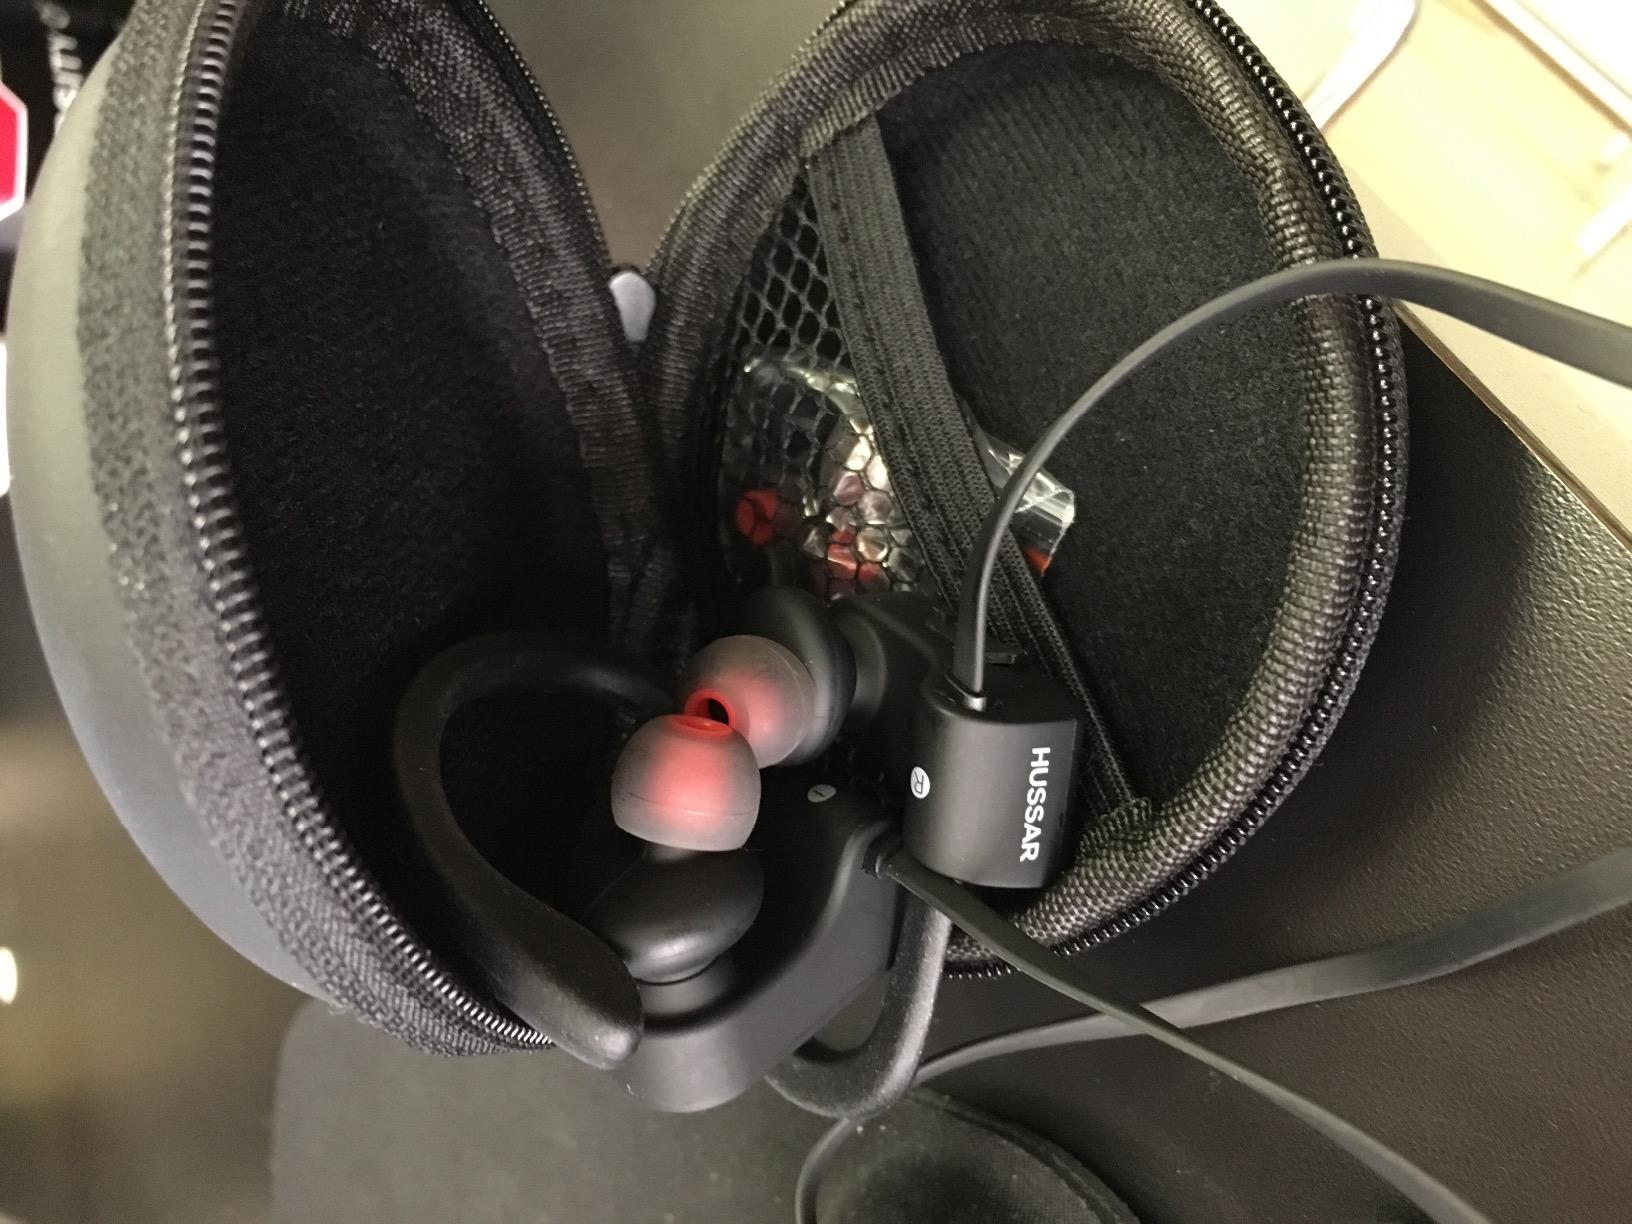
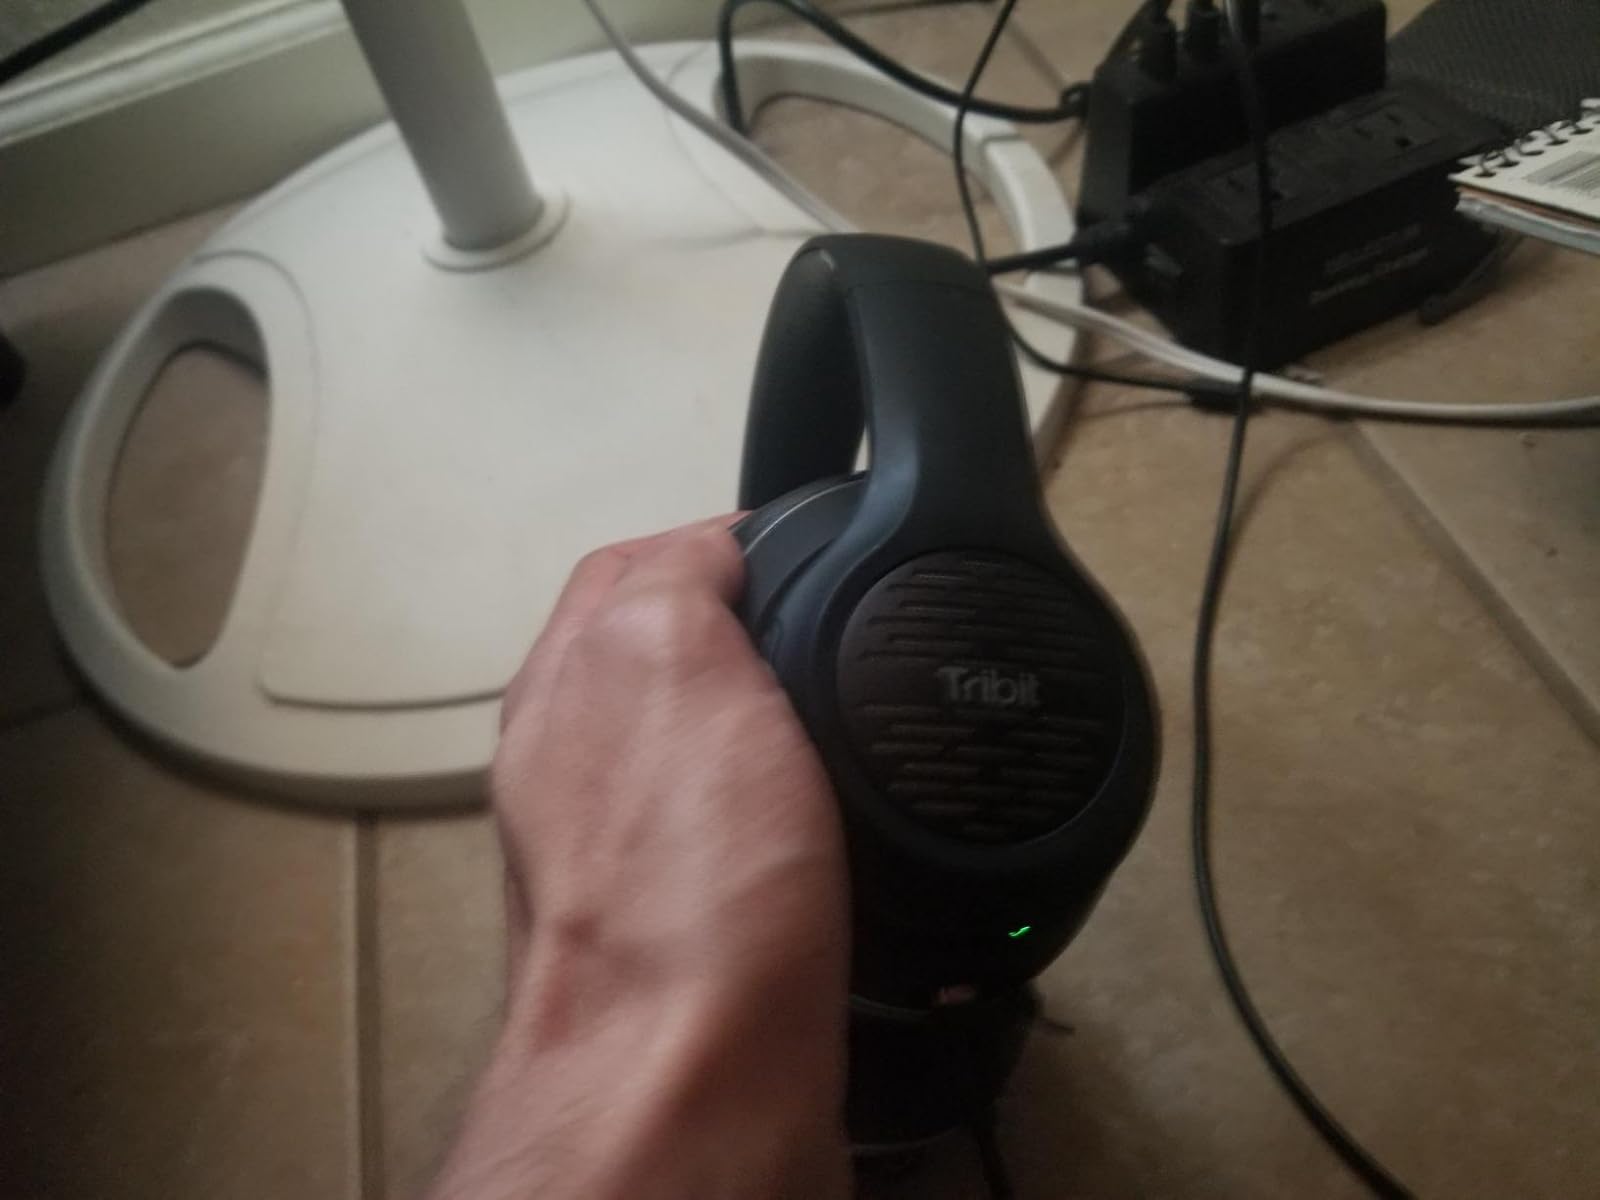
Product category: headphones
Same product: no